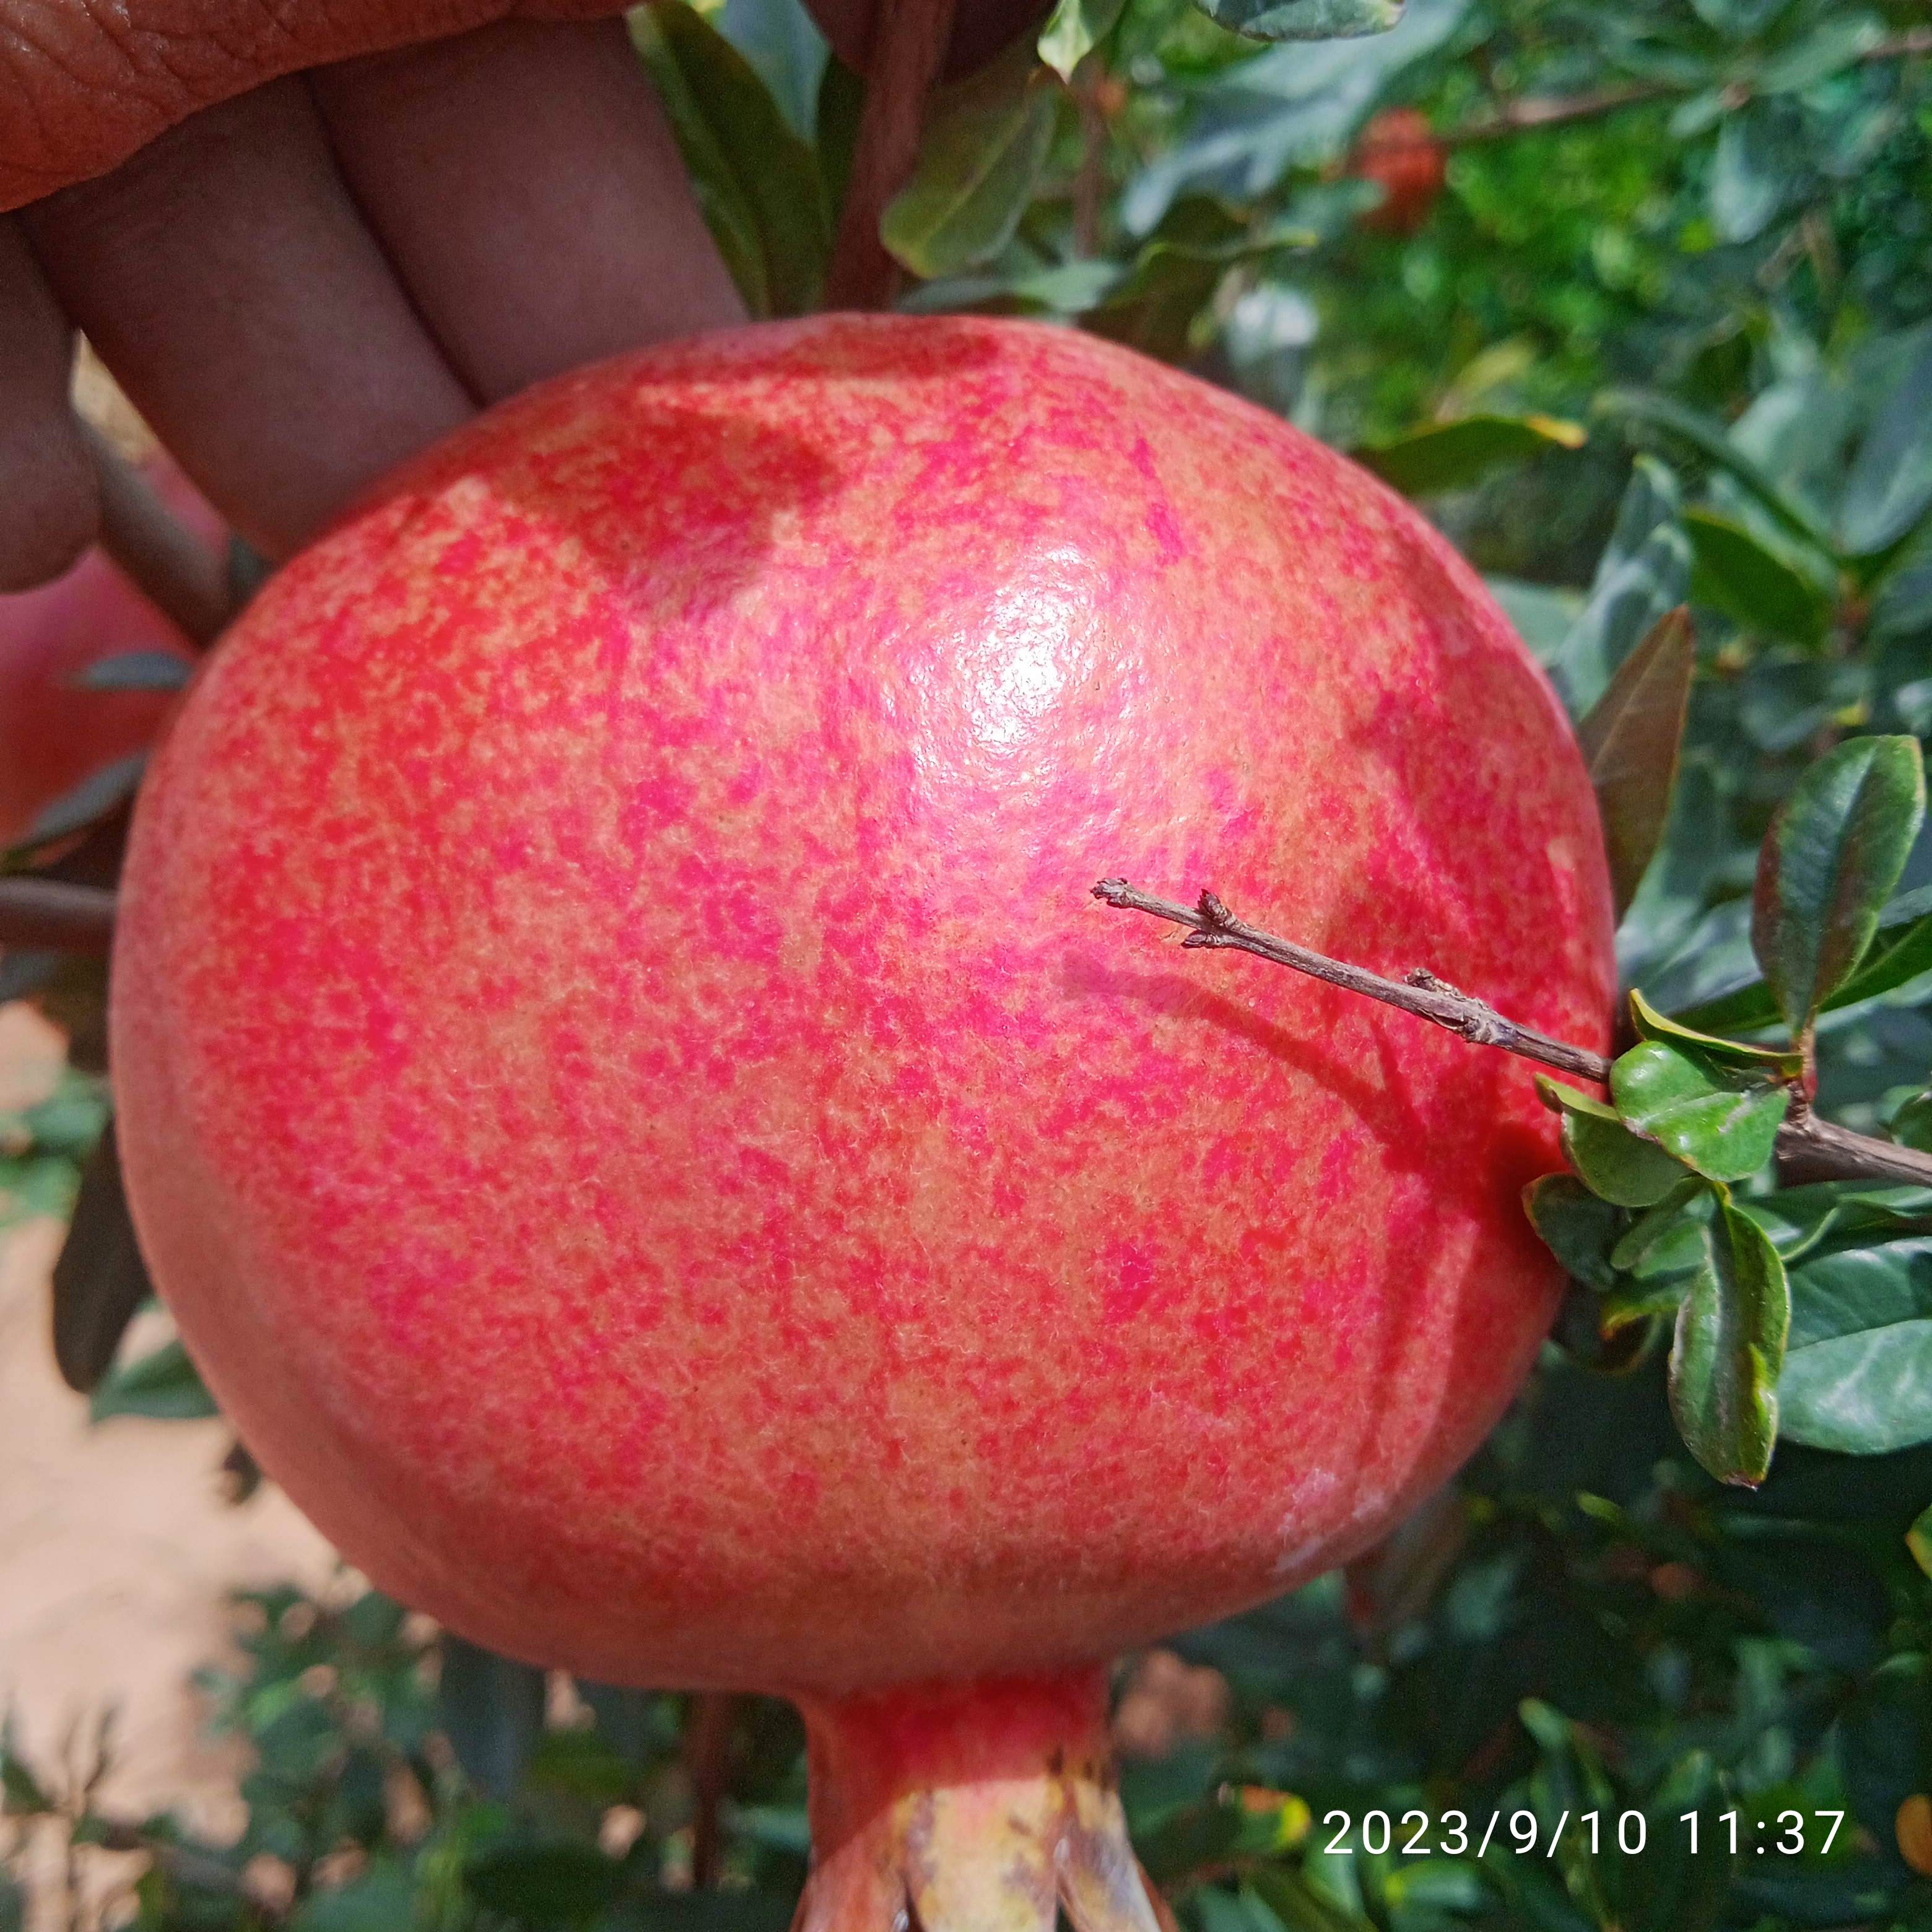
Label: Healthy